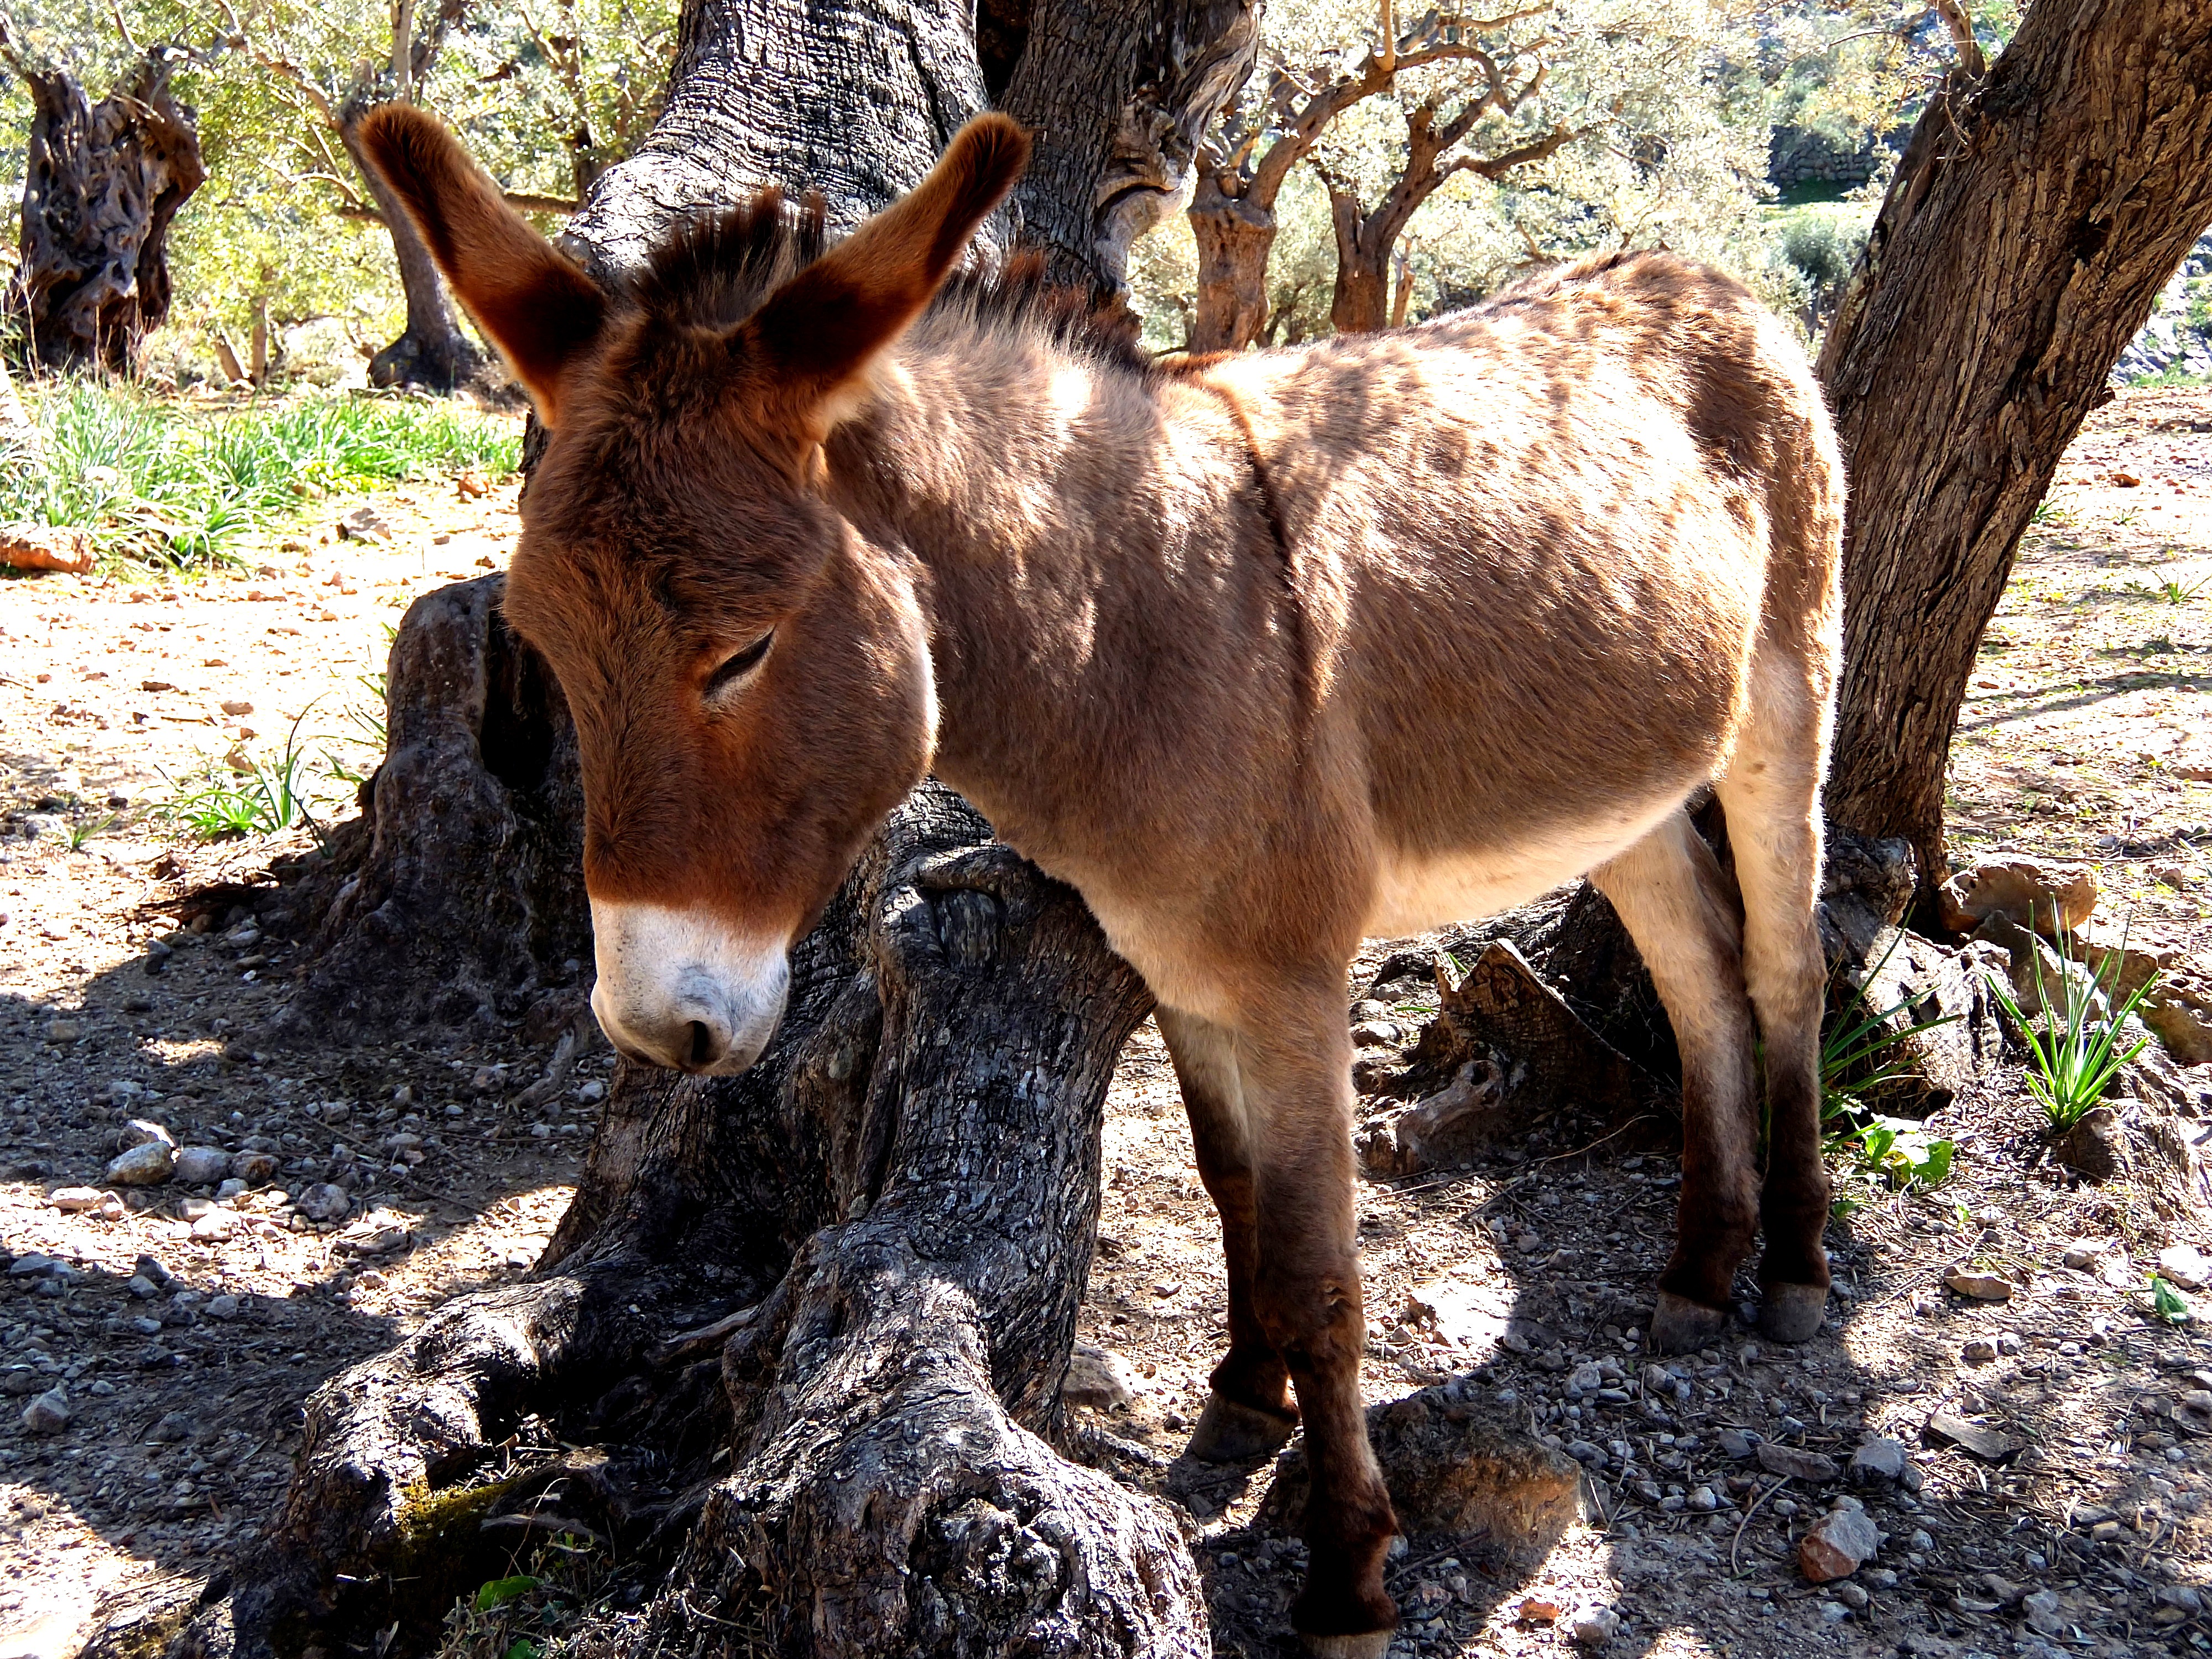
nature, flock, wildlife, zoo, mediterranean, holiday, island, mammal, rocky, fauna, donkey, relaxation, vertebrate, mallorca, rocky coast, recovery, steinig, free running, pack animal, trustful, horse like mammal